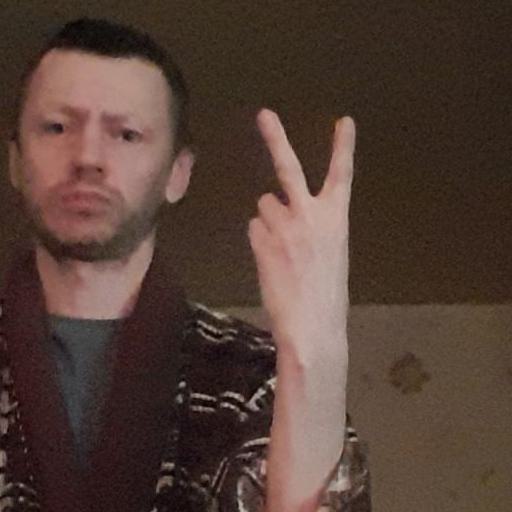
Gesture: peace_inverted